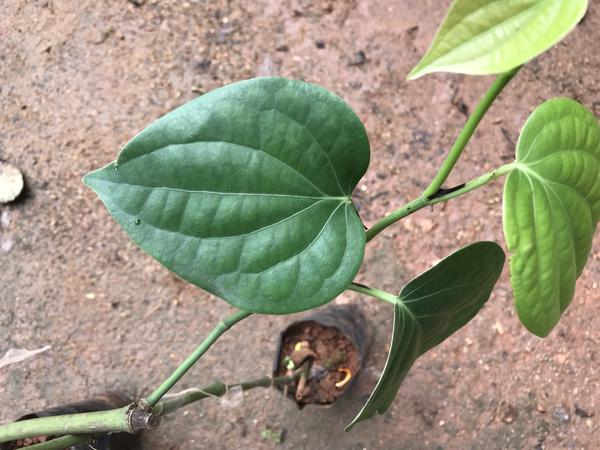
Plant: Pepper